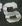
Number: 6